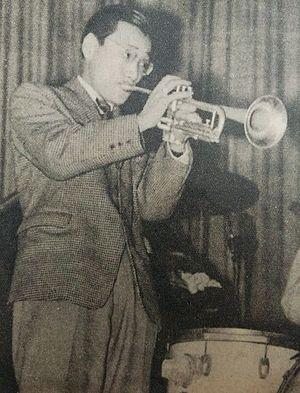
Fumio Nanri, de son vrai nom Fumio Nariasato, est un trompettiste de jazz japonais surnommé le « Satchmo du japon » par Louis Armstrong. Il est l'un des premiers musiciens de jazz japonais à connaître la célébrité à l'étranger. Le Prix Fumio Nanri est nommé en son honneur.